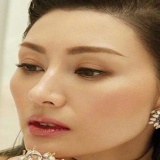
hoa hậu Lý Gia Hân